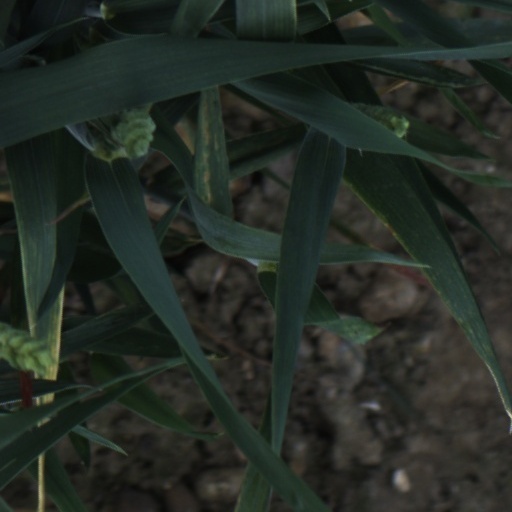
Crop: wheat